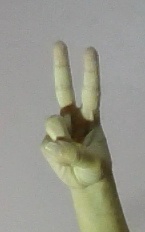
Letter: taa